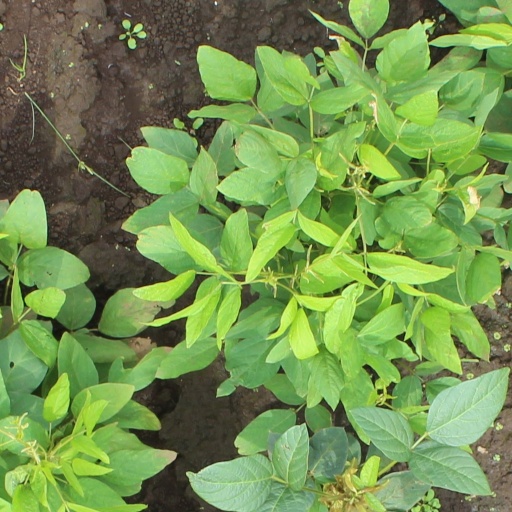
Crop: soybean